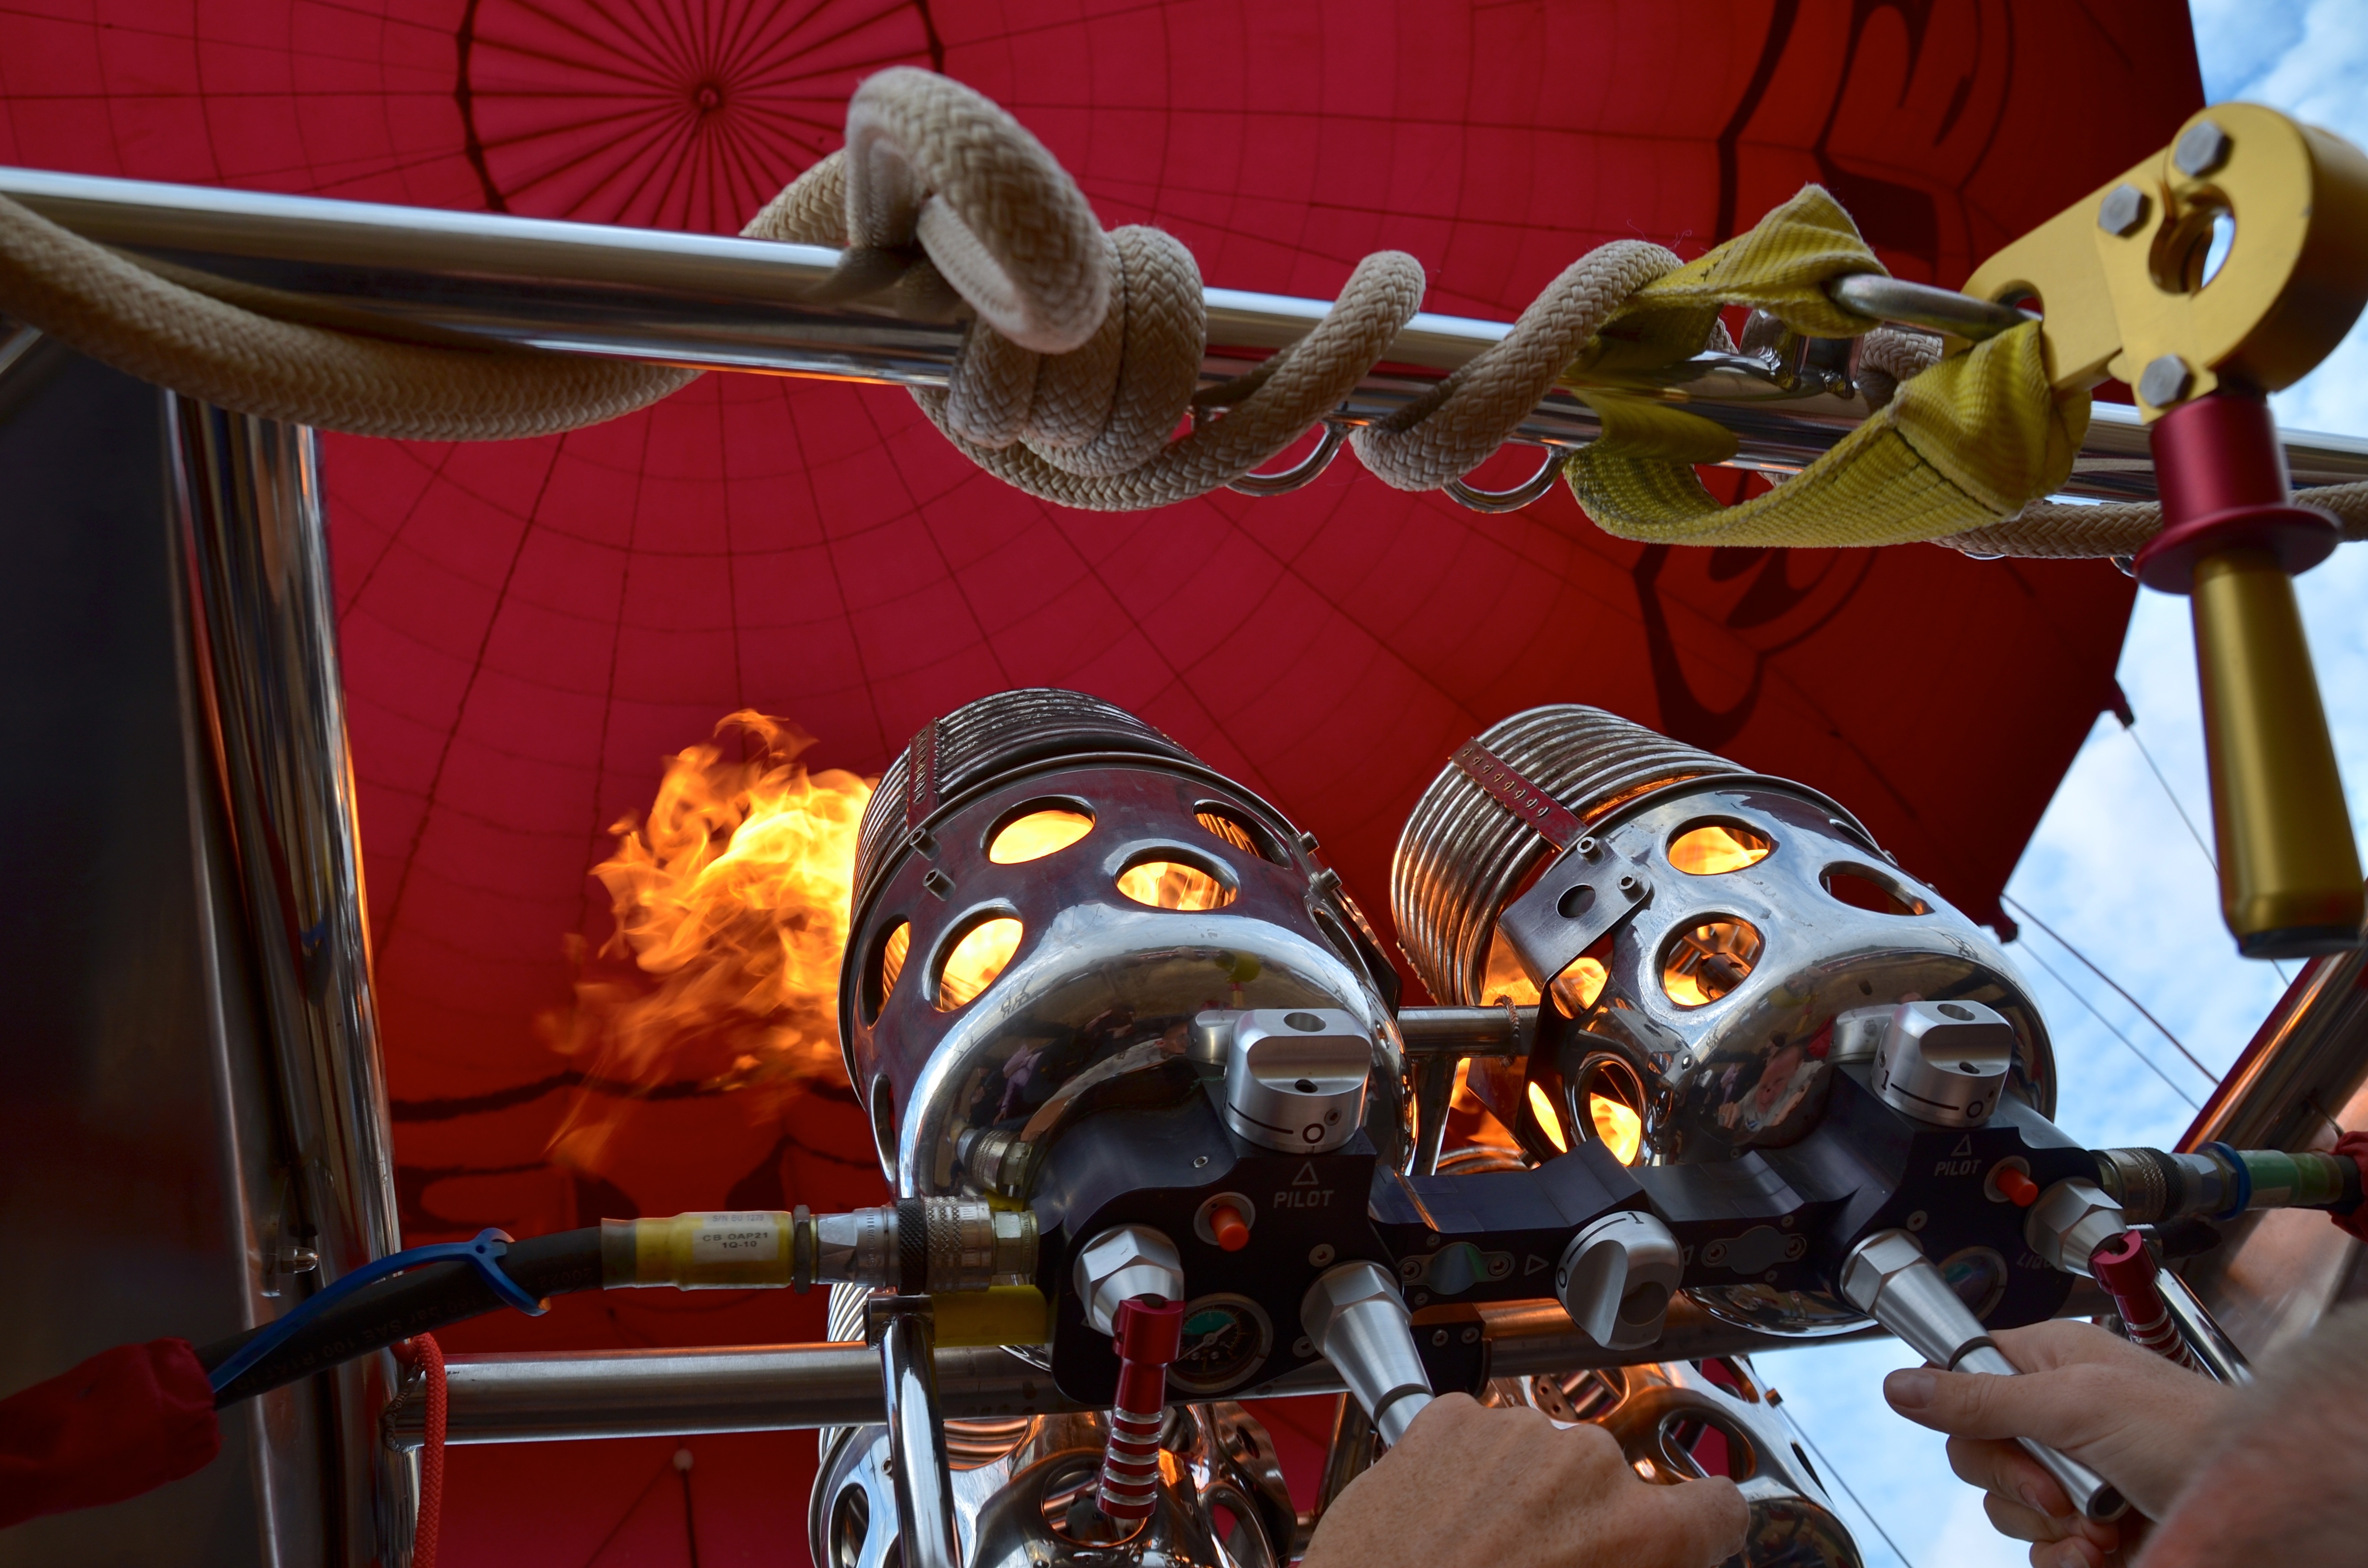
hot air balloon, amusement park, hot air, festival, costume, hot air balloon ride, amusement ride